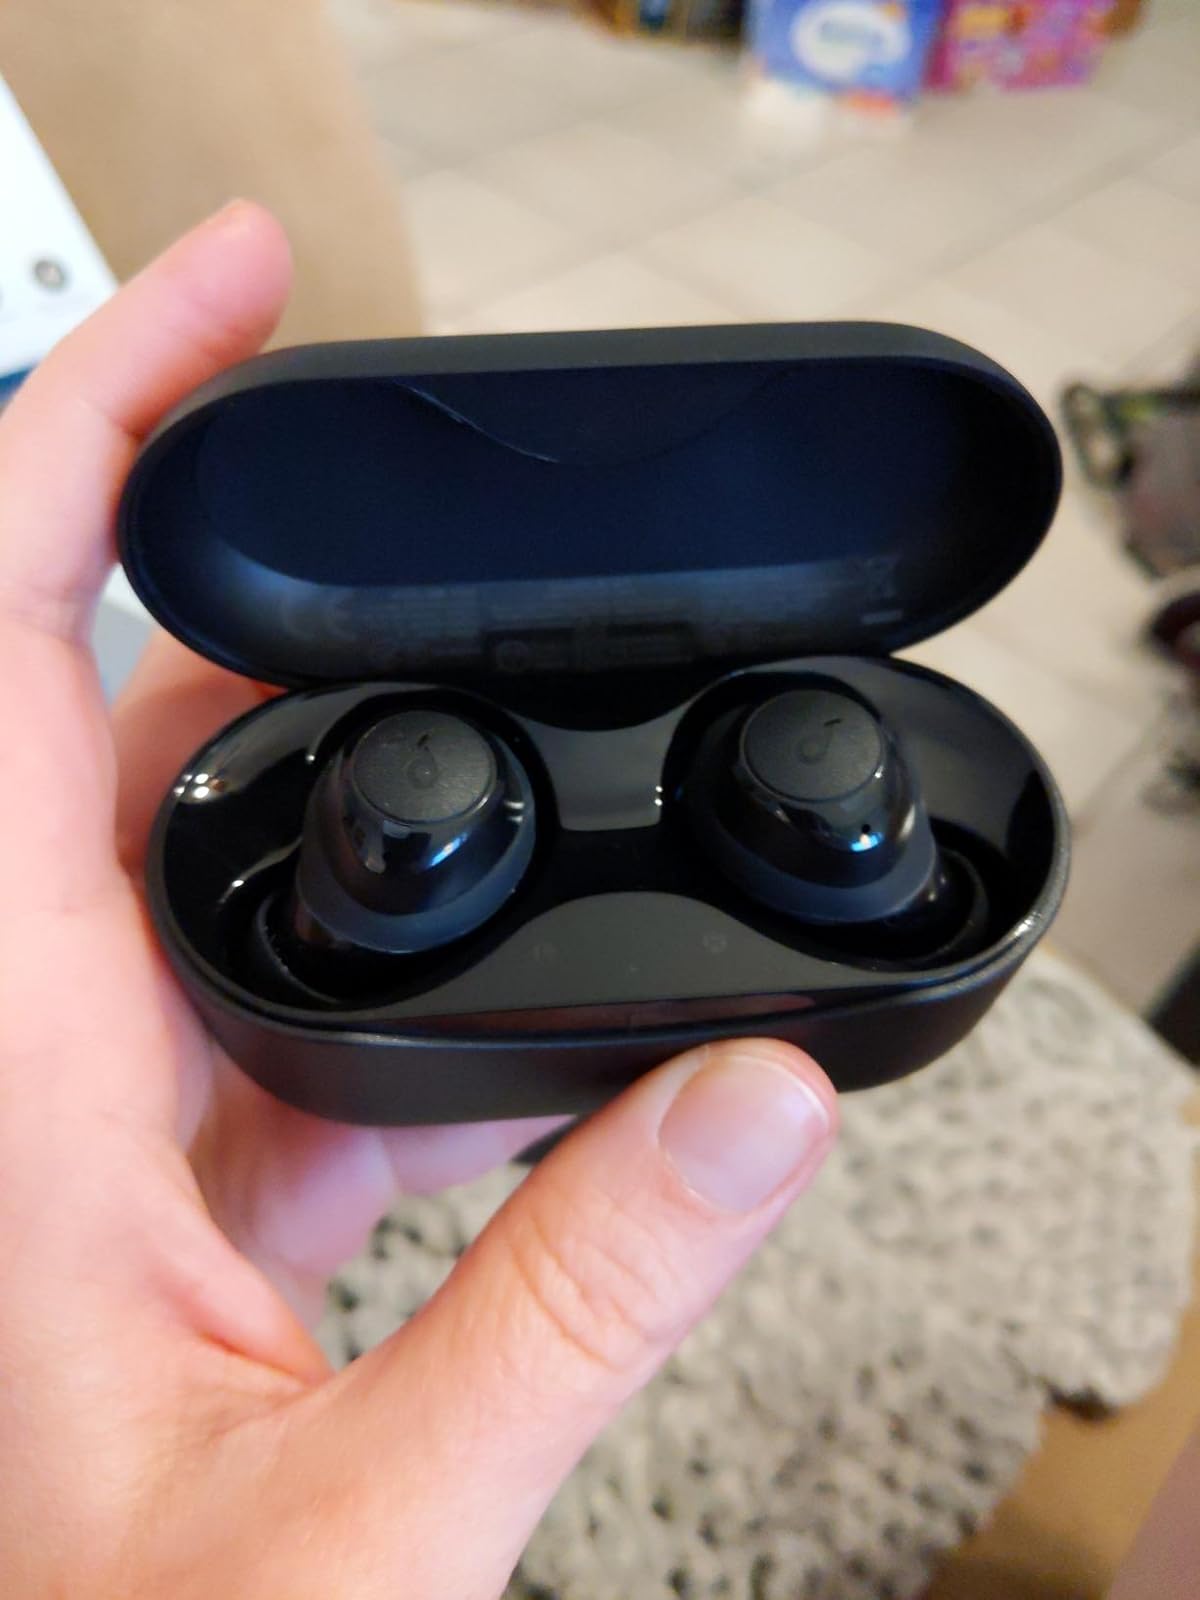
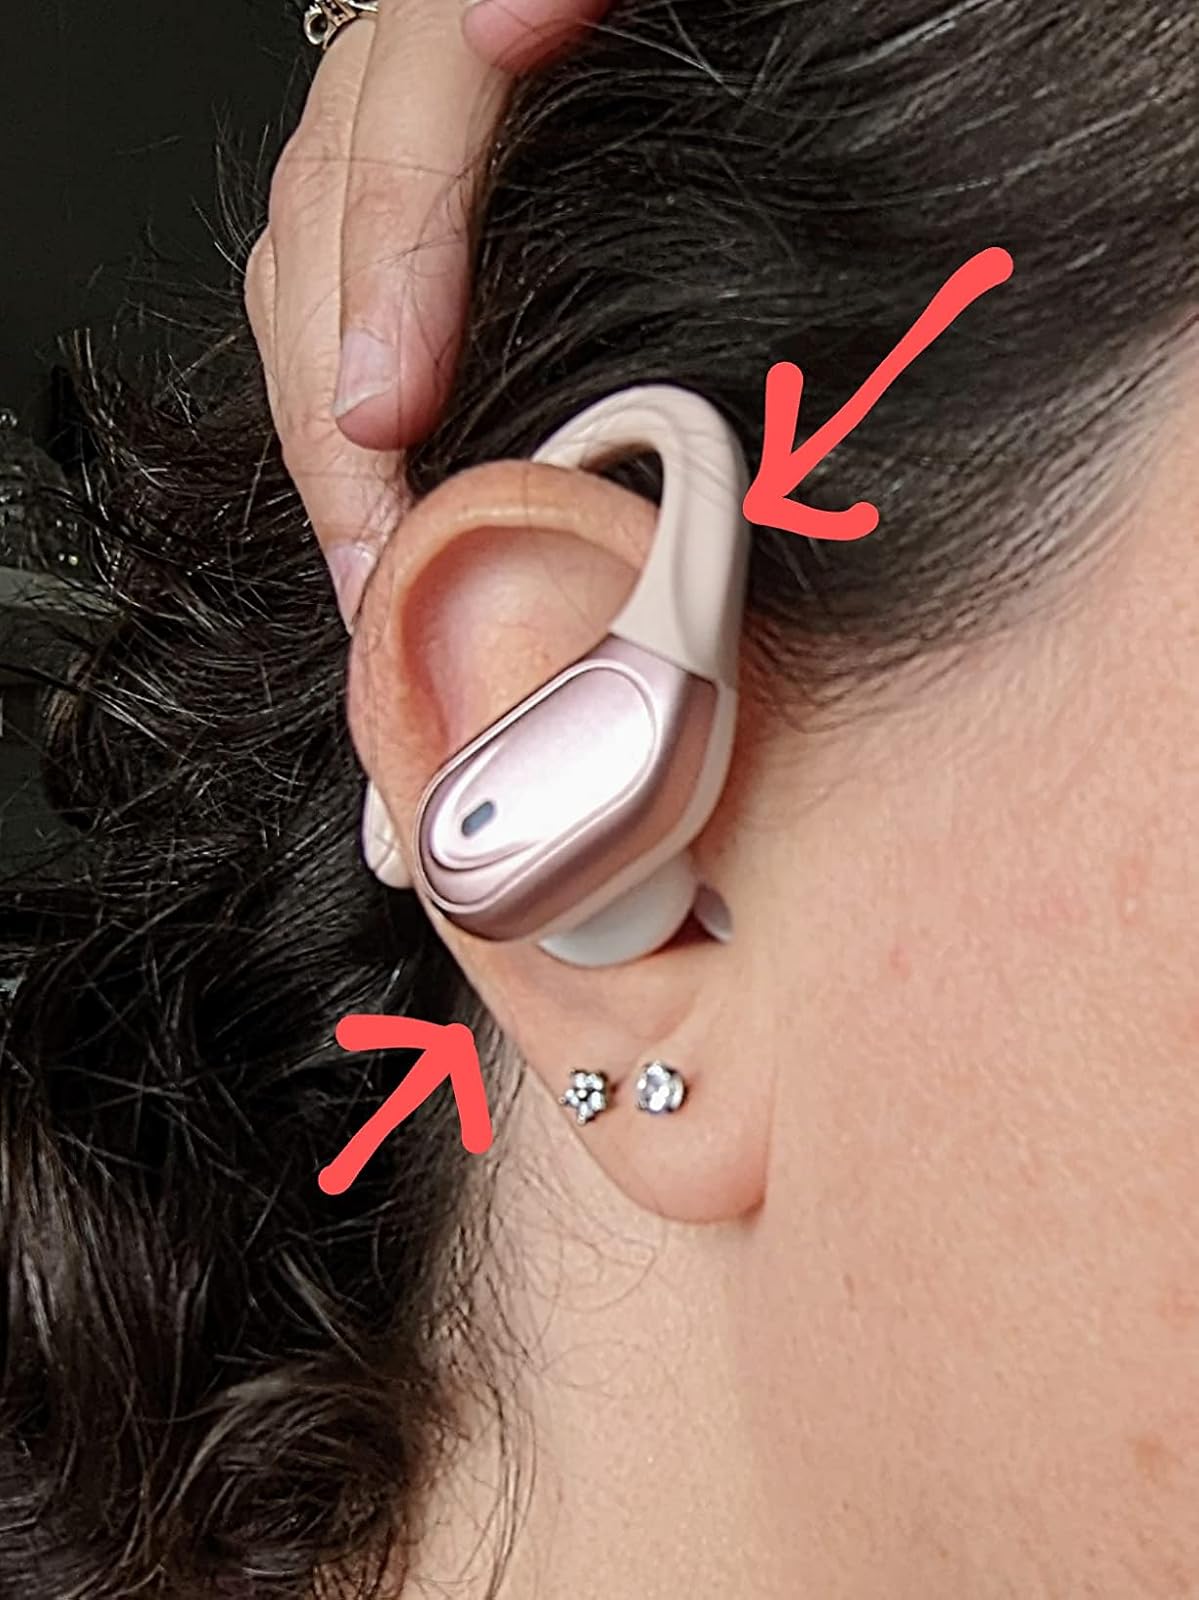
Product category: earbuds
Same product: no